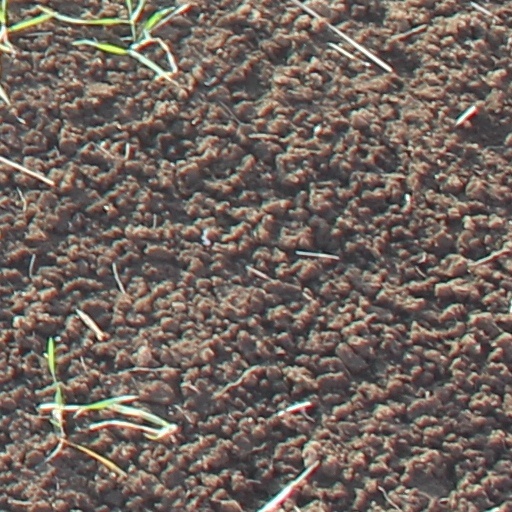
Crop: wheat